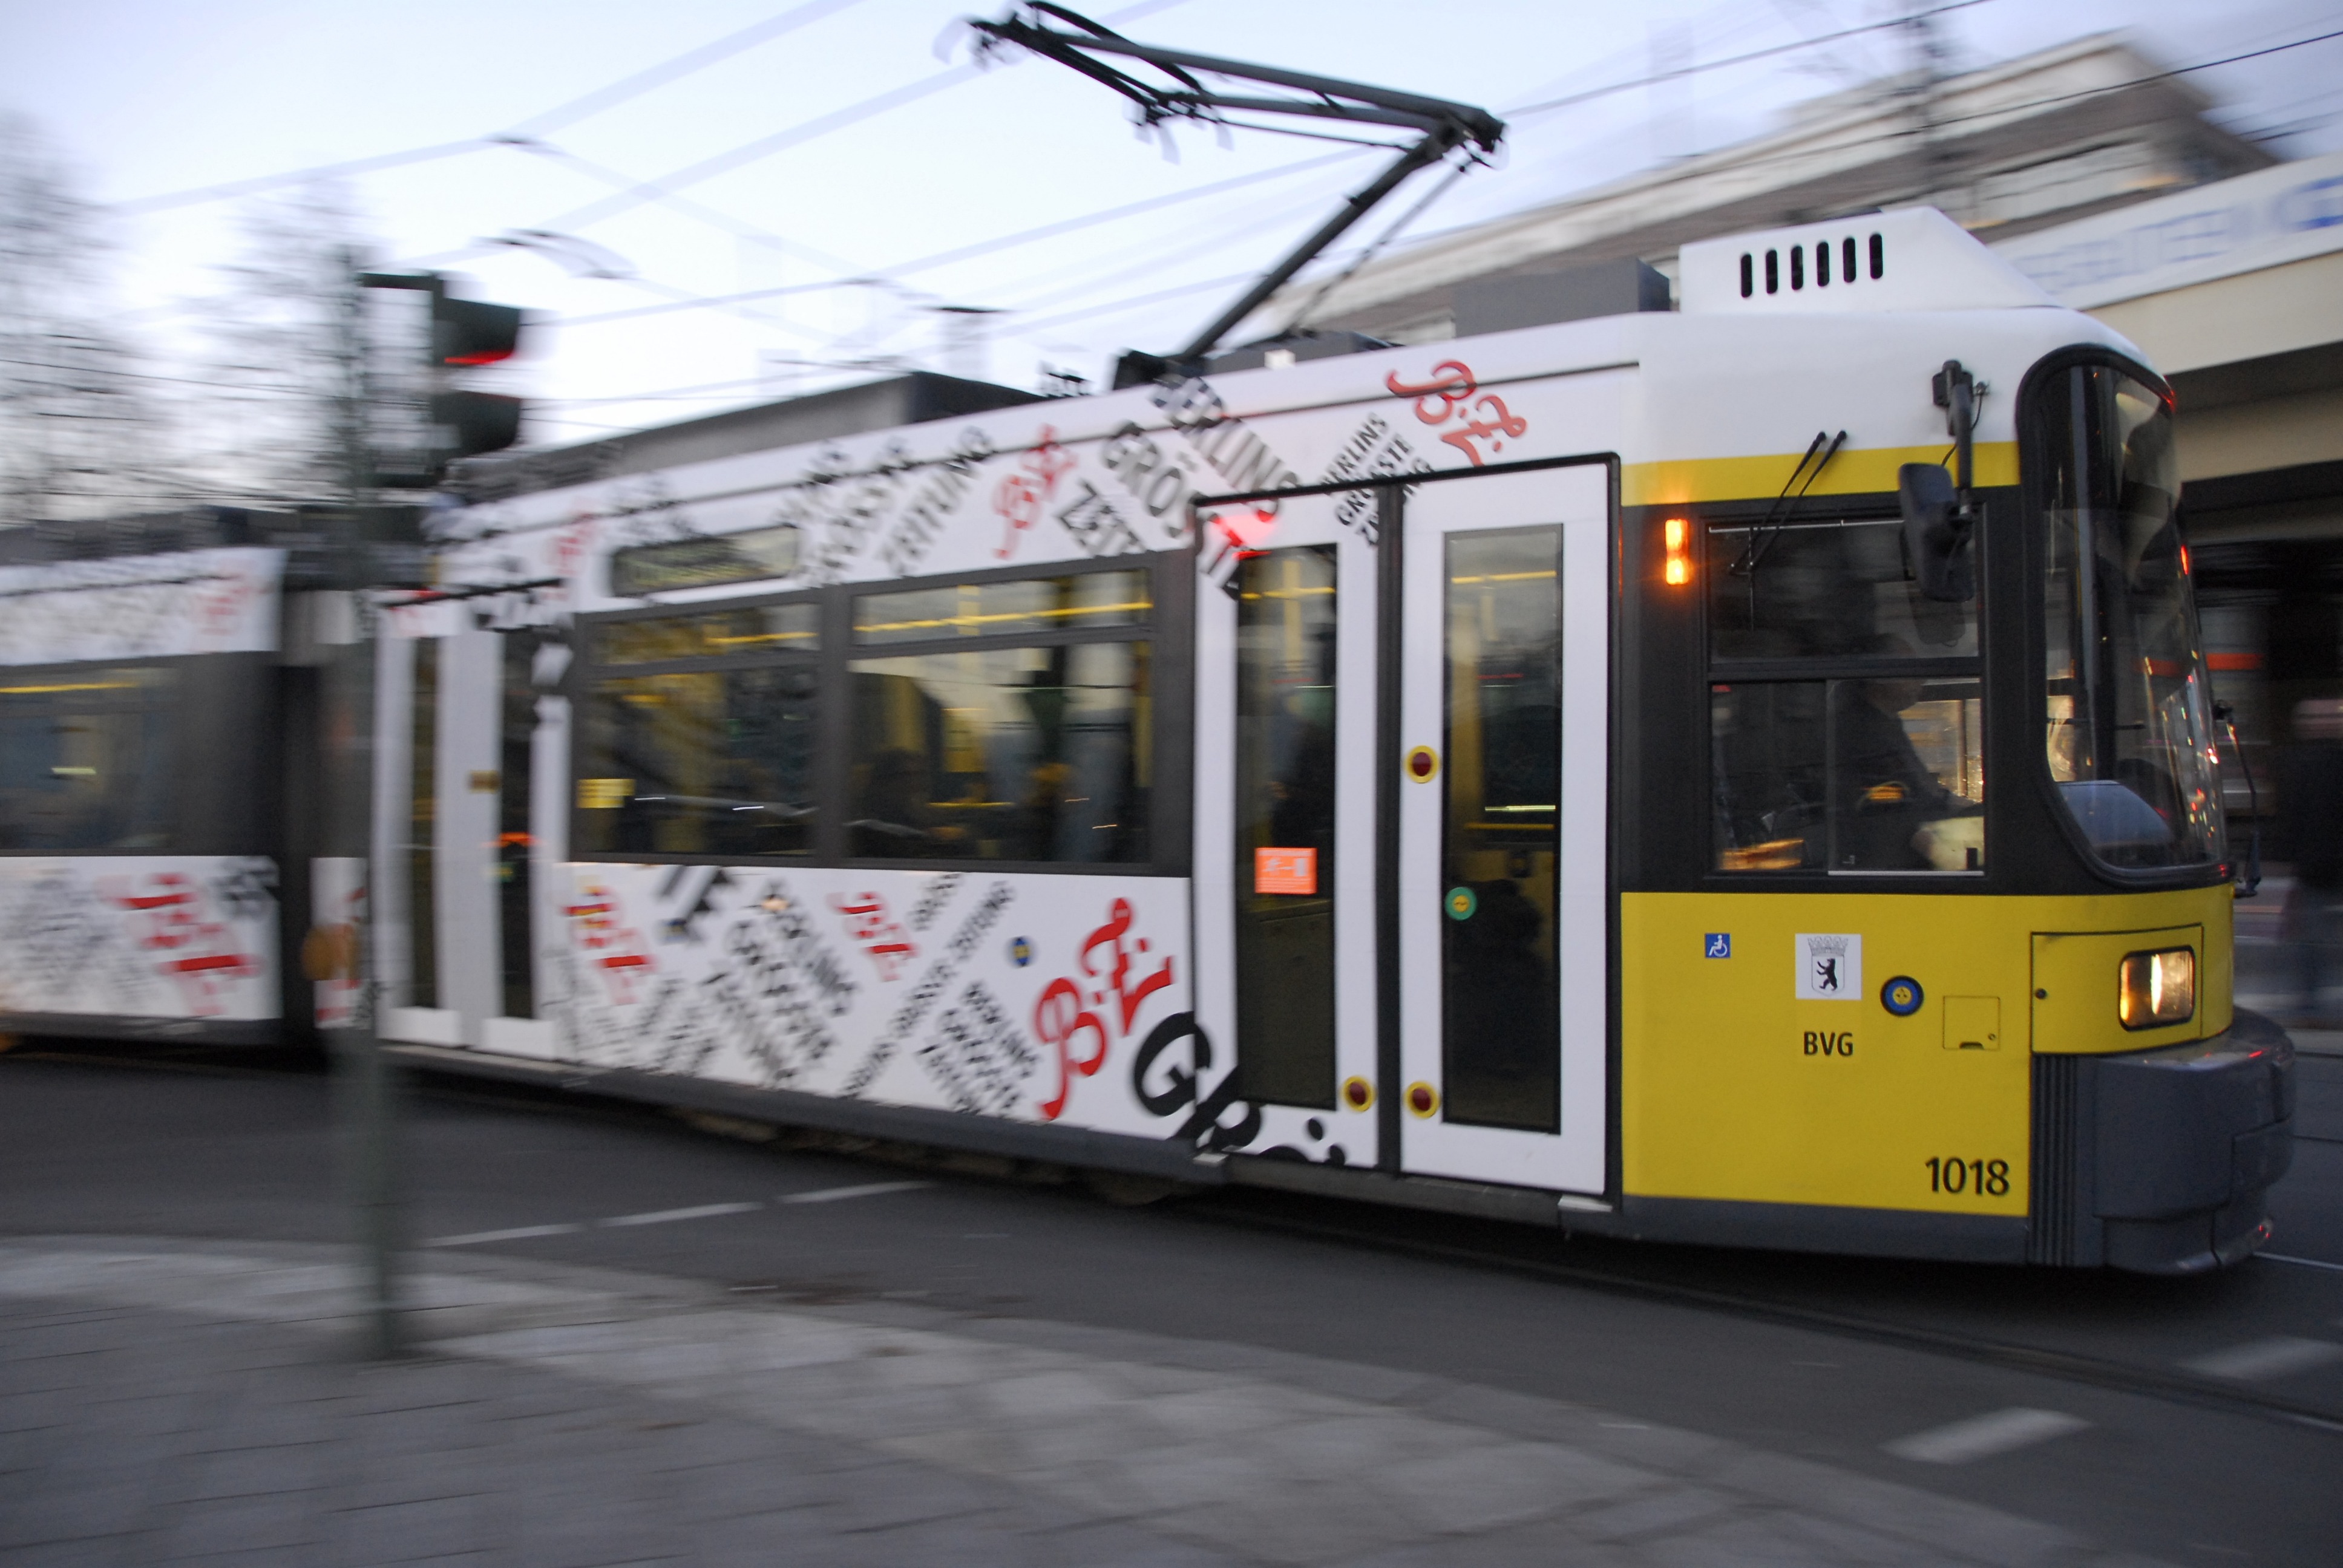
traffic, city, urban, metro, tram, transport, vehicle, electricity, cable car, public transport, bus, berlin, cables, trolleybus, land vehicle, metropolitan area